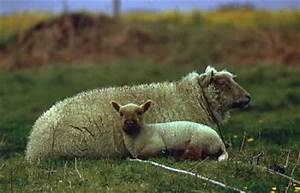
Label: pecora